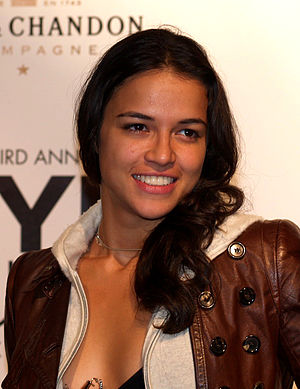
Michelle Rodriguez / Filmografi
Rodriguez ved New York Fashion Week, foråret 2006.
Mayte Michelle Rodríguez er en amerikansk skuespiller. Efter hendes gennembrud i Girlfight, har hun spillet hårde roller og medvirket i Hollywood blockbustere som The Fast and the Furious, Resident Evil, S.W.A.T., Avatar, Fast & Furious, Machete, Battle: Los Angeles, Resident Evil: Retribution samt seneste Fast & Furious 6 og Machete Kills. Hun er også kendt for sin rolle som Ana Lucia Cortez i den anden sæson af tv-serien Lost. I juli 2010 havde Rodriguez's film indtjent 1.272.734.719 amerikanske dollar i USA og 3.686.521.043 på verdensplan.